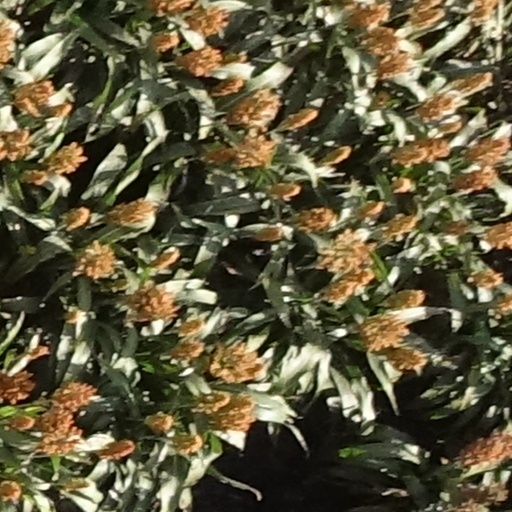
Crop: sorghum